Foxearth

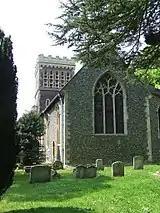
St Peter and St Paul Parish Church

The parish church of St. Peter and St. Paul's stands on the east side of the village. The walls are of flint rubble with stone dressings, and the roofs with tile and lead. The church has a tower, nave, with a north aisle, and formerly a south aisle, and a chancel; adjoining the north side of which is Kemp's Chapel, which belongs to the hall.